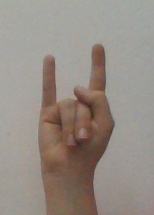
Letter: la